Marina Orsini

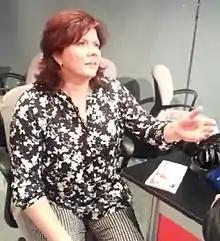
Orsini in 2016

Marina Orsini C.M. (born January 4, 1967) is a Canadian actress.